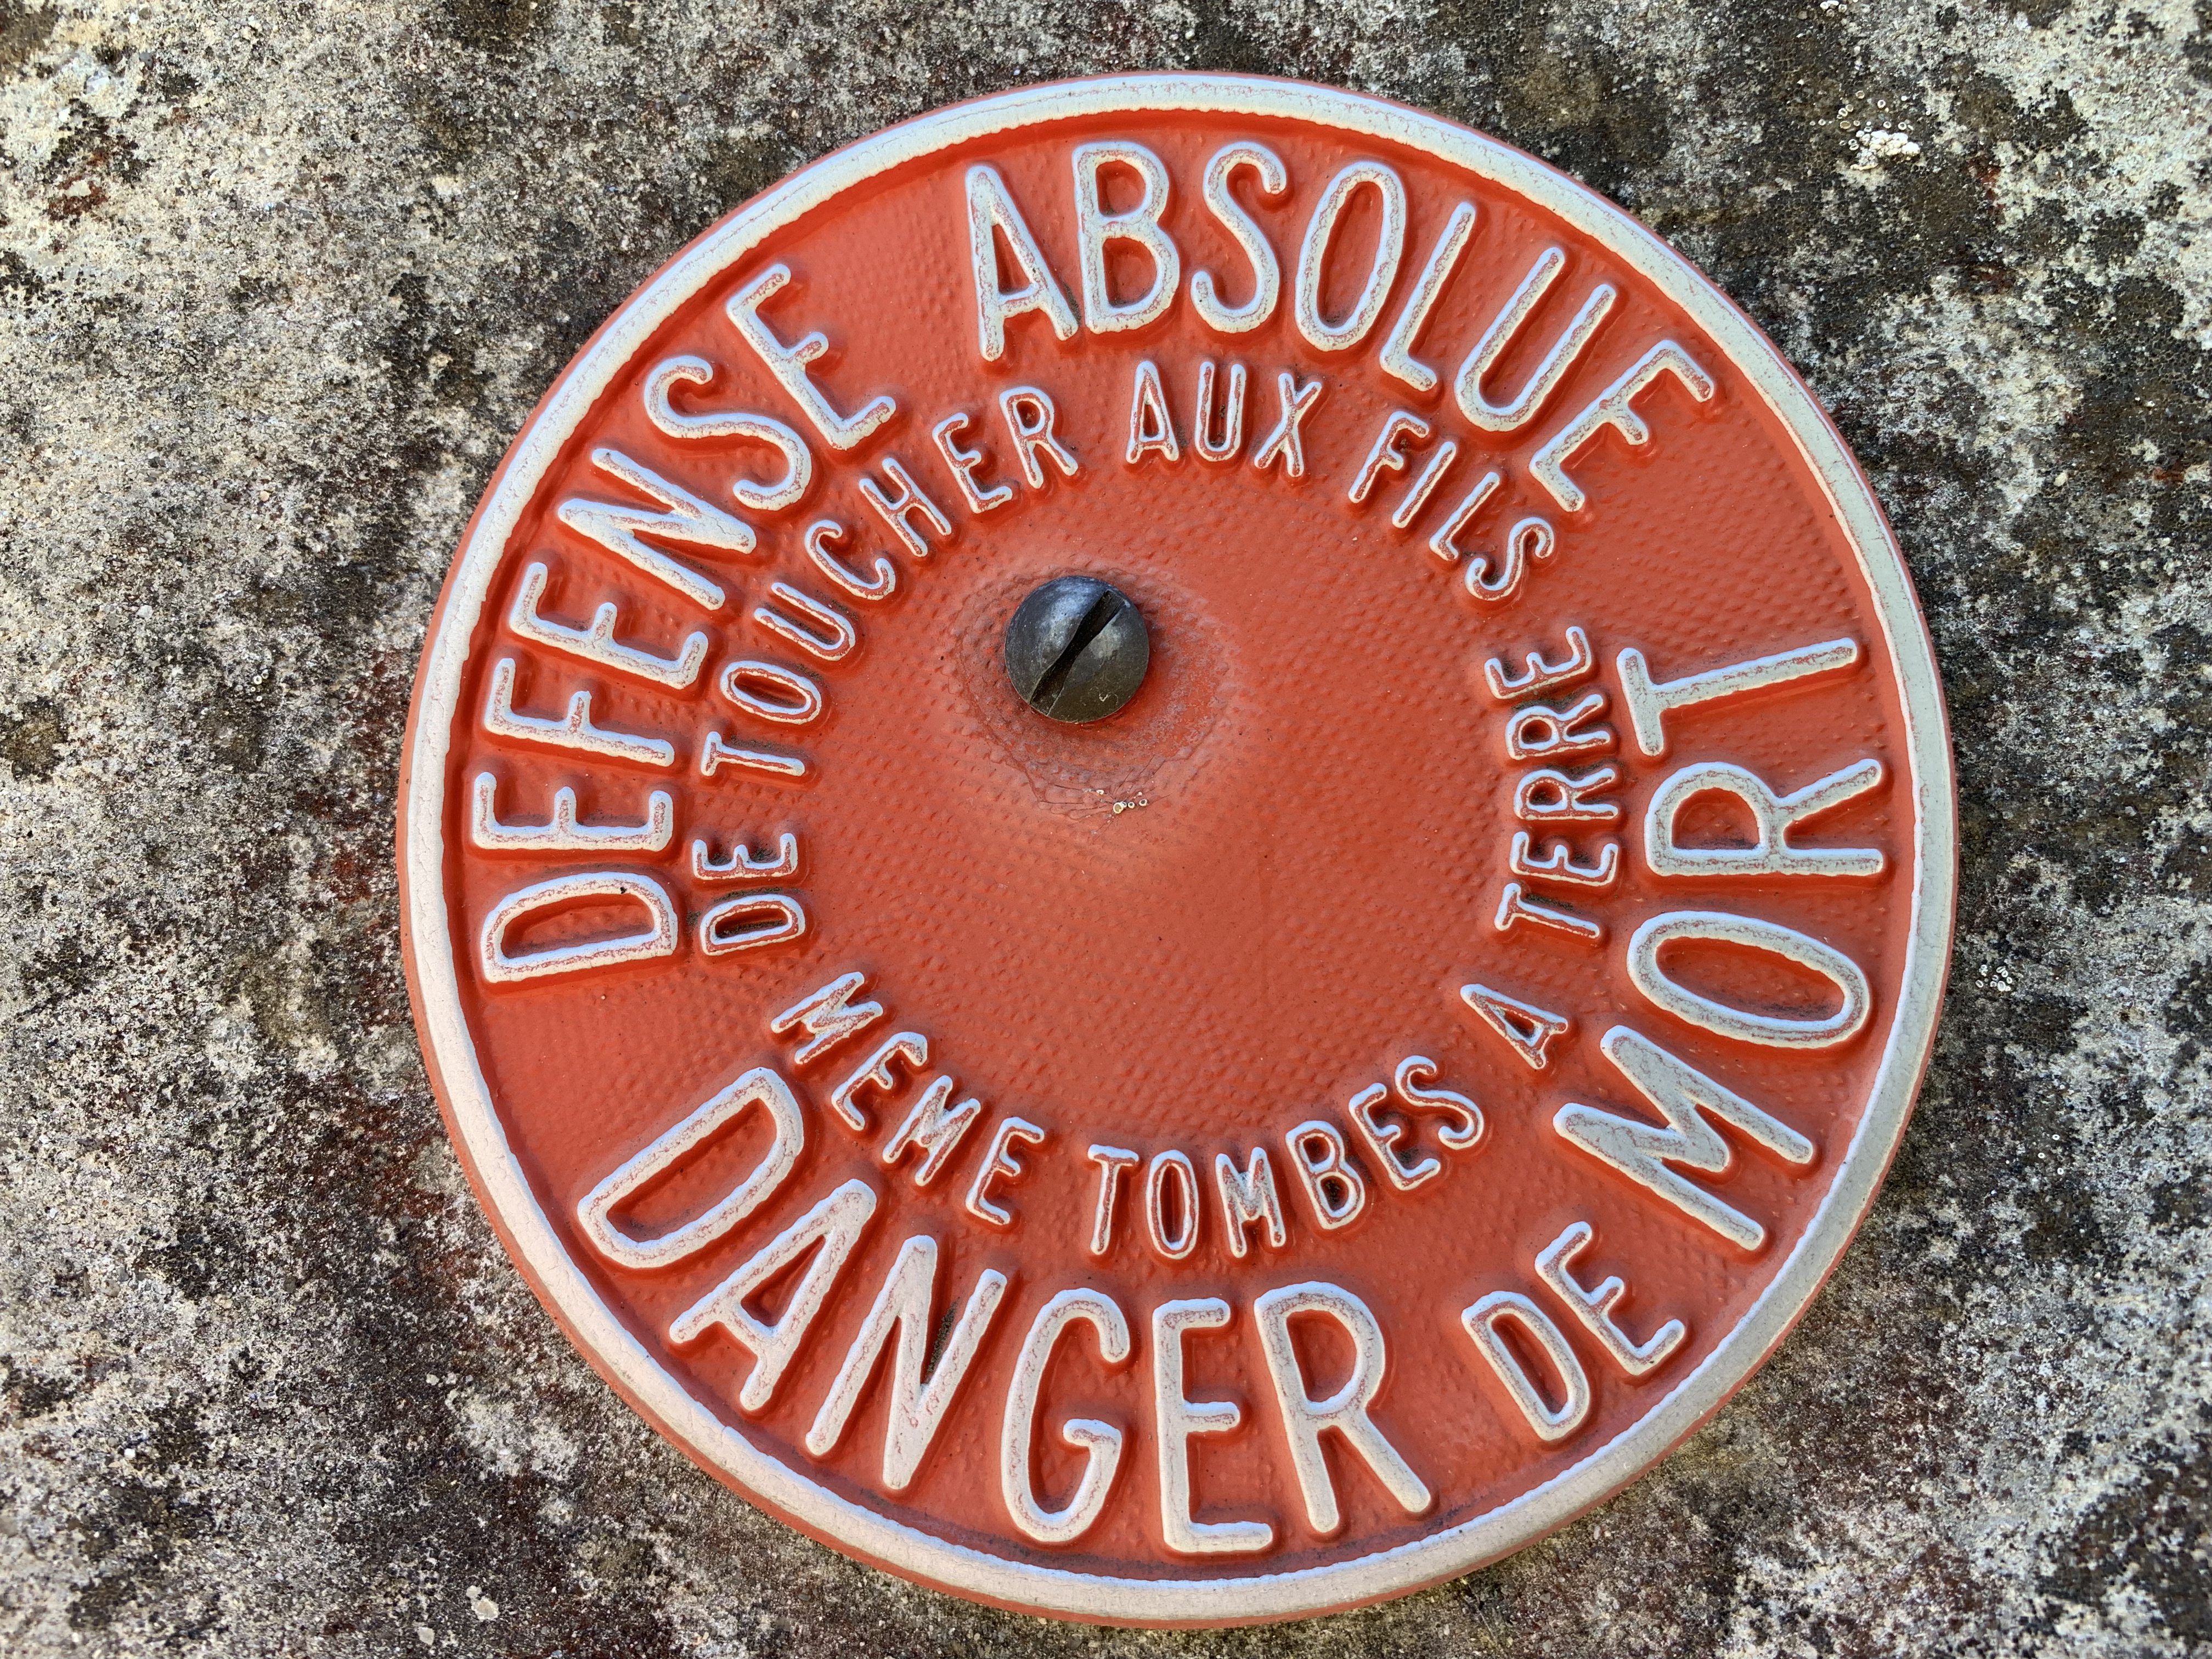
red, orange, font, circle, wheel